Lockheed P-38 Lightning

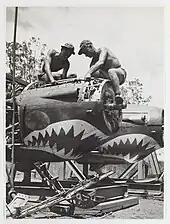
Airfield crew working on Lockheed P-38 fighter plane engines, "circa" 1944

Another issue with the P-38 arose from its unique design feature of outwardly rotating (at the "tops" of the propeller arcs) counter-rotating propellers. Losing one of two engines in any twin-engined, non-centerline thrust aircraft on takeoff creates sudden drag, yawing the nose toward the dead engine and rolling the wingtip down on the side of the dead engine. Normal training in flying twin-engined aircraft when losing an engine on takeoff is to push the remaining engine to full throttle to maintain airspeed; if a pilot did that in the P-38, regardless of which engine had failed, the resulting engine torque and p-factor force produced a sudden, uncontrollable yawing roll, and the aircraft would flip over and crash. Eventually, procedures were taught to allow a pilot to deal with the situation by reducing power on the running engine, feathering the prop on the failed engine, and then increasing power gradually until the aircraft was in stable flight. Single-engined takeoffs were possible, though not with a full fuel and ammunition load.